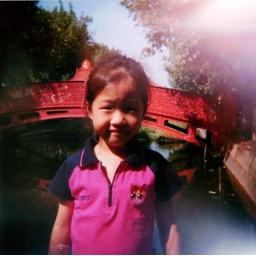
my little sister jasmine looking very uncomfortable in her powerpuff girl shirt in thailand...dreamy. I wish I was that young again.